Frank C. Lang

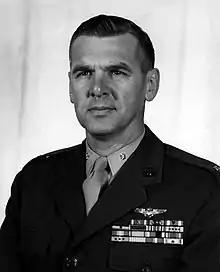
Lang as Lieutenant colonel in June 1965

Following his return stateside in late 1945, Lang was attached to the staff of Marine Aircraft Group 53 and later was transferred to Marine Aircraft Group-31 at Marine Corps Air Station Miramar, California.